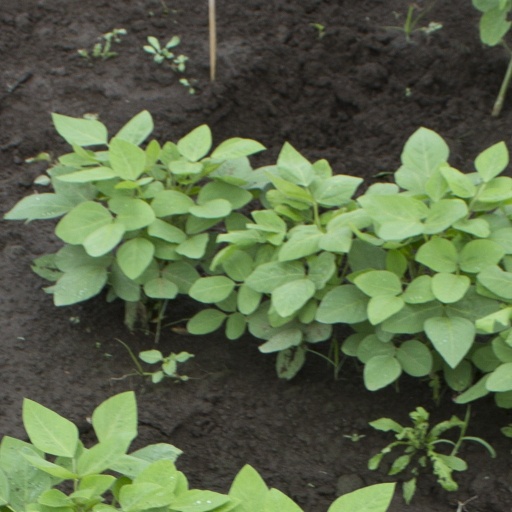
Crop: soybean